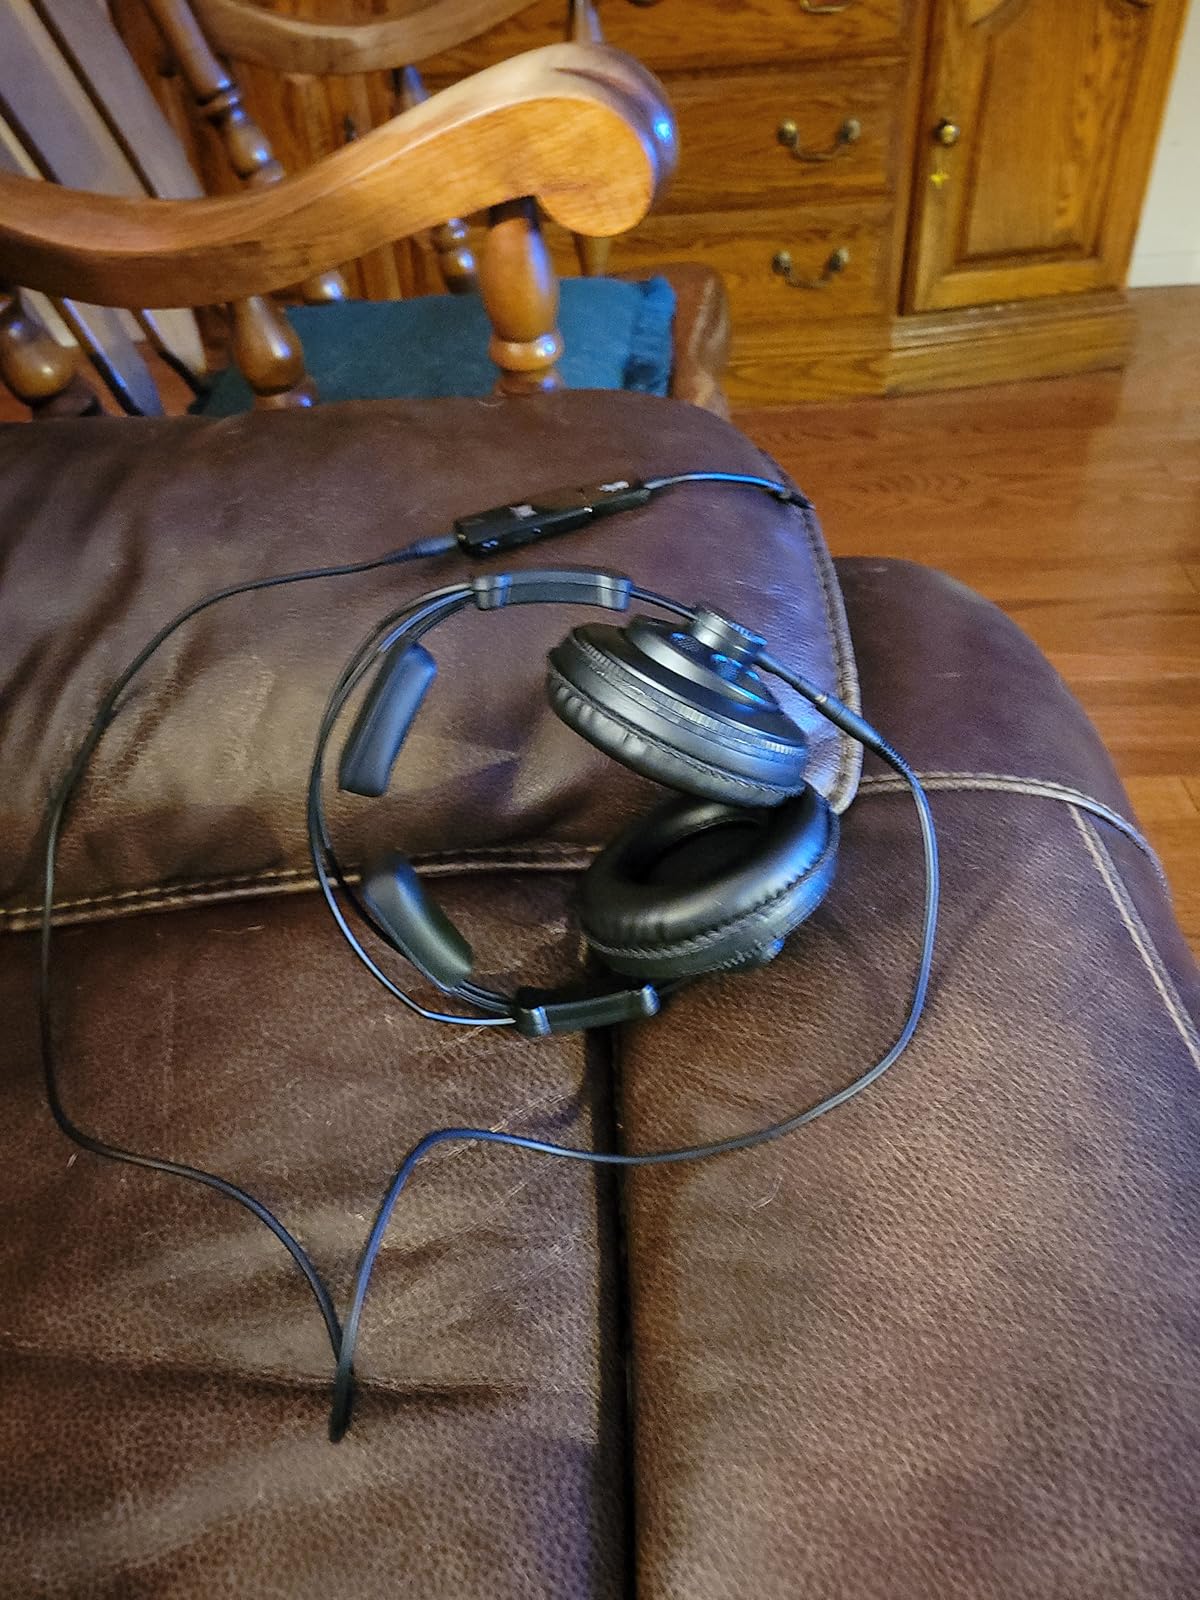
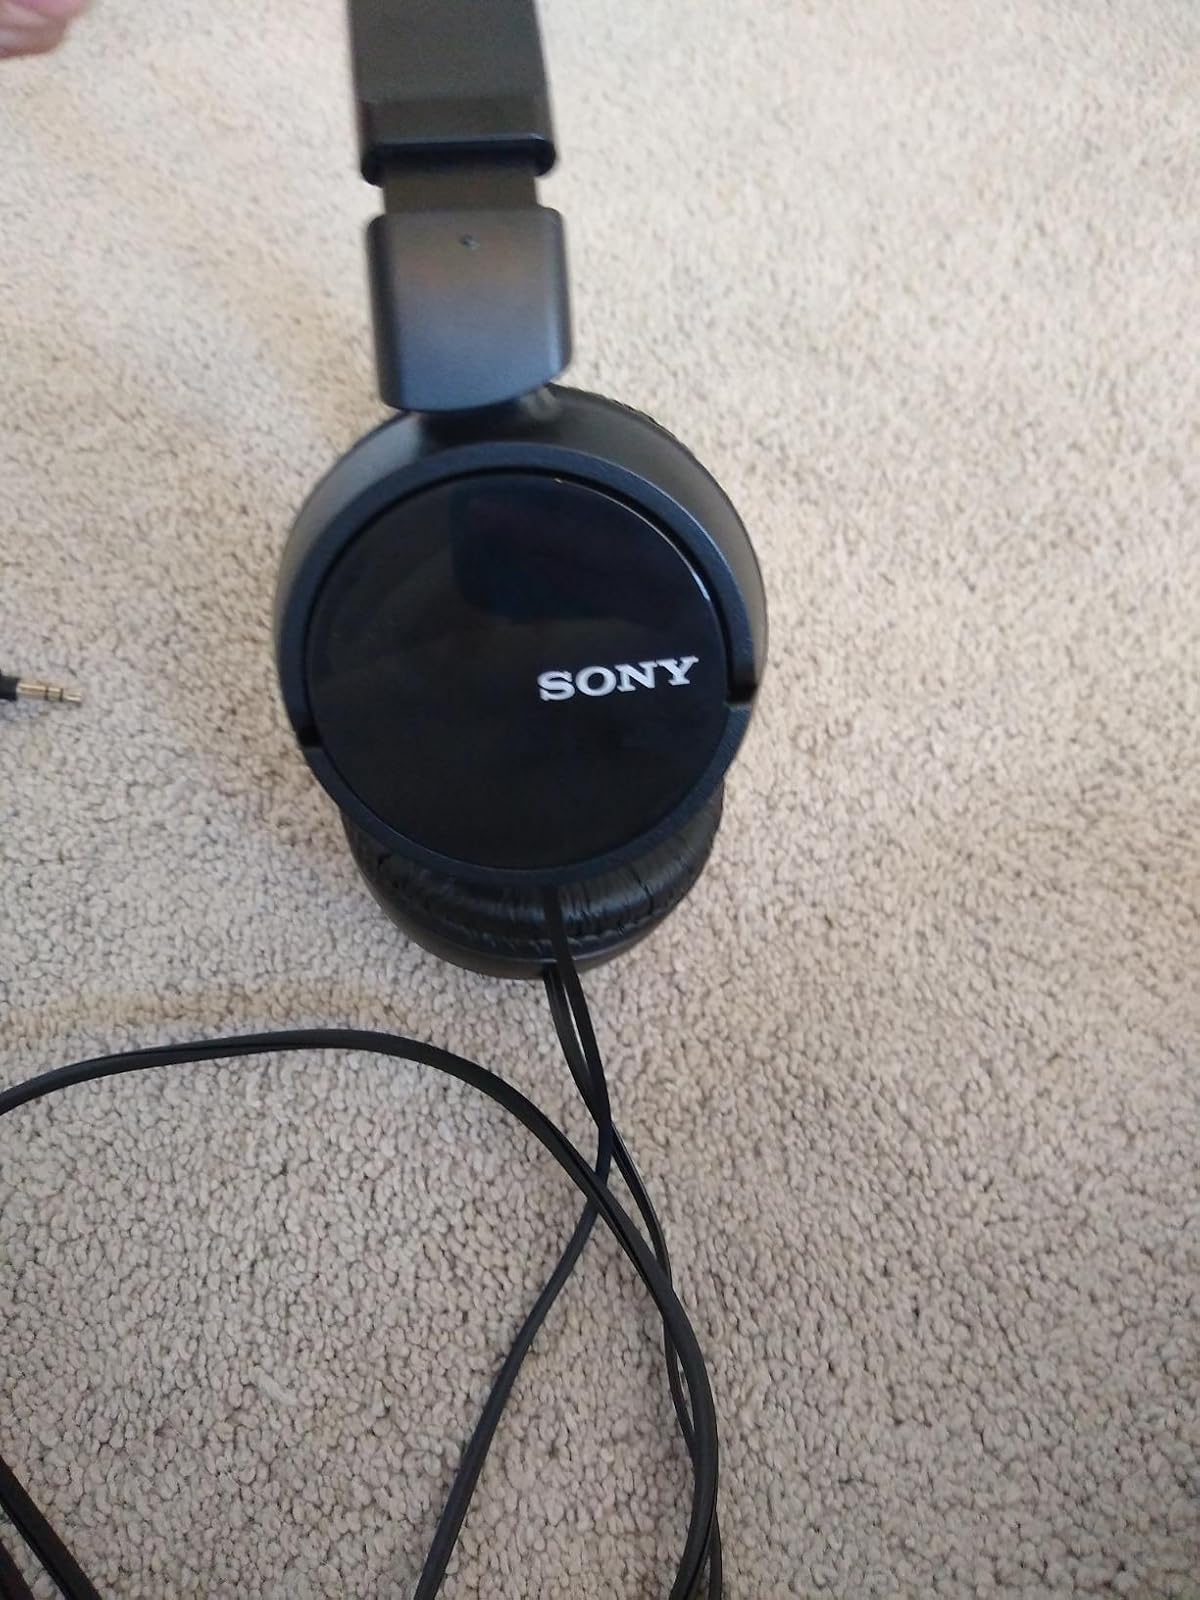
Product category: headphones
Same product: no